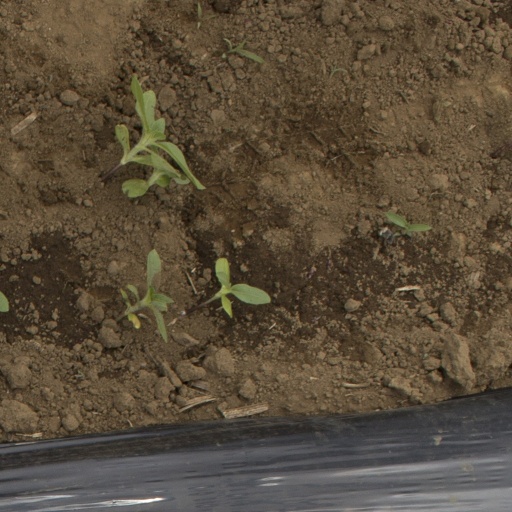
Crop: Jerusalem artichoke